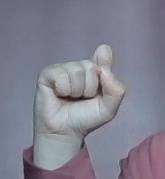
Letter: fa